Nightlife in Belgrade

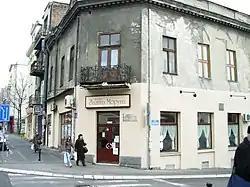
Zlatna Moruna, gathering place of the Young Bosnia revolutionaries in the 1910s

The first hotel, "Kod jelena", was built in 1843 but became known as "Staro zdanje". It introduced European tradition in entertainment and had the first ballroom in Belgrade. The first ball in Belgrade was held in 1838. They became more frequent after 1860 and had a strict timetable and etiquette. Opposed to this, the vogue of so-called "potato balls" spread among the lower classes, especially in the suburban kafanas. They were named that way as, opposed to the distinguished dances of the rich, at these dance party surrogates people were just jumping and jerking, as if they were kicking potato sacks.